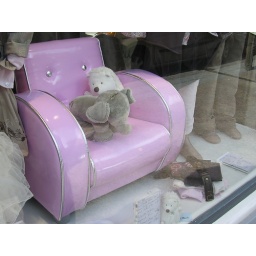
Pink child's chair in a shop window